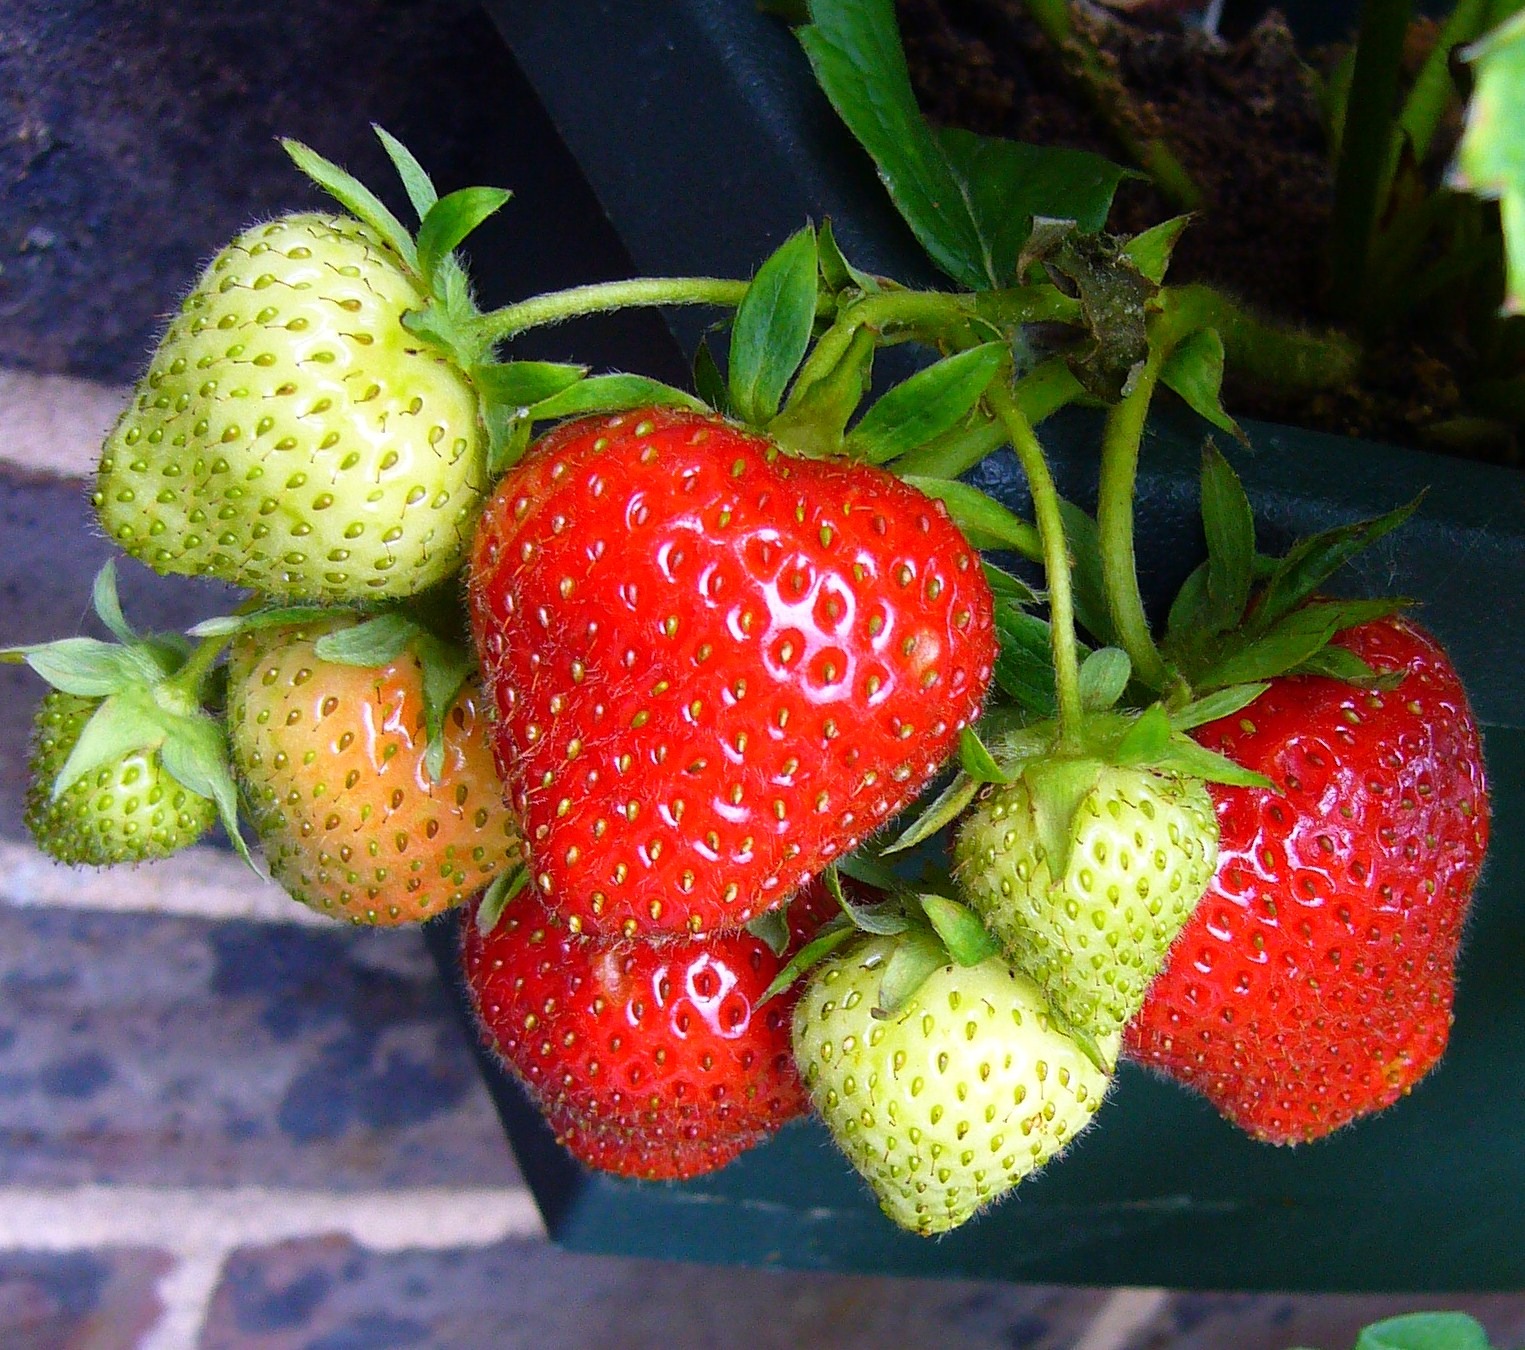
plant, fruit, food, produce, strawberry, strawberries, red fruit, summer fruits, strawberry plants, strawberry fruit, growing strawberries